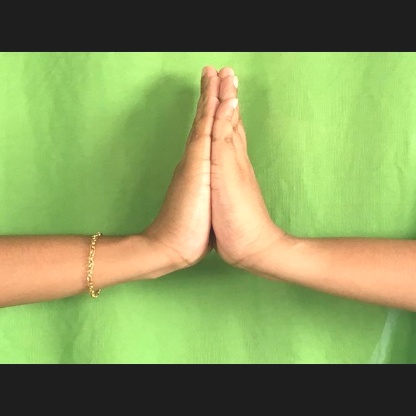
Mudra: Anjali